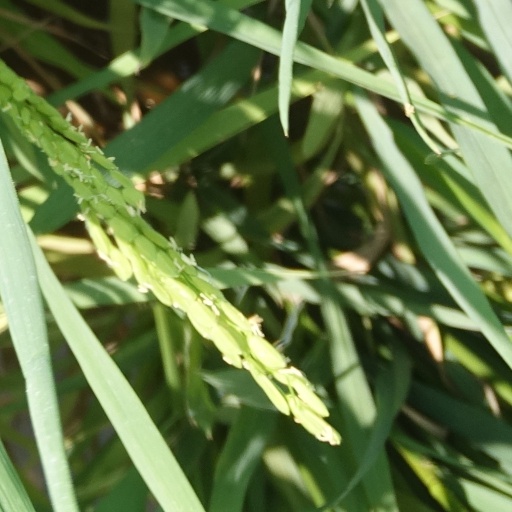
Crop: rice